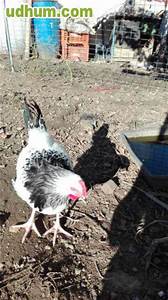
Label: chicken